Austro-Italian ironclad arms race

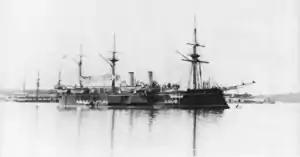
"Tegetthoff", one of the last ironclad warships of the Austro-Hungarian Navy

Tegetthoff was appointed Chief of the Naval Section of the War Ministry and appointed to the post of "Marinekommandant" in early 1868, making him the operational and political head of the Austro-Hungarian Navy. He quickly went to work reforming the operation, structure, and regulations which governed the Austro-Hungarian Navy. As part of this broad series of reforms, Tegetthoff also began work drafting the first battle fleet proposal the navy had seen since Ferdinand Max's proposal in 1858. While the 1868 budget had included funds which would eventually be used to convert the ship-of-the-line "Kaiser" into an ironclad casemate ship, Tegetthoff had far more ambitious plans. In September 1868, the "Marinekommandant" outlined his proposal to Emperor Franz Joseph I. The plan called for a massive reinvestment in Austria-Hungary's ironclad fleet, with the eventual goal of some 15 ironclad warships, and an additional 19 unarmored warships of various types. Tegetthoff intended for the ironclad fleet to be the backbone of the Austro-Hungarian Navy, securing its influence in the Adriatic and even Mediterranean Seas. As the Regia Marina was still recovering from the political chaos which gripped its ranks after the defeat at Lissa two years earlier, this proposal presented the opportunity for Austria-Hungary to finally secure naval dominance over its Italian counterpart and put an end to the ironclad arms race which the two nations had been engaged in since 1860. Tegetthoff's plan was the most expensive proposal ever submitted on behalf of the navy up to that point in time, with a final cost of 25,300,000 Florin, and construction on the ironclads would take place over a ten-year period.